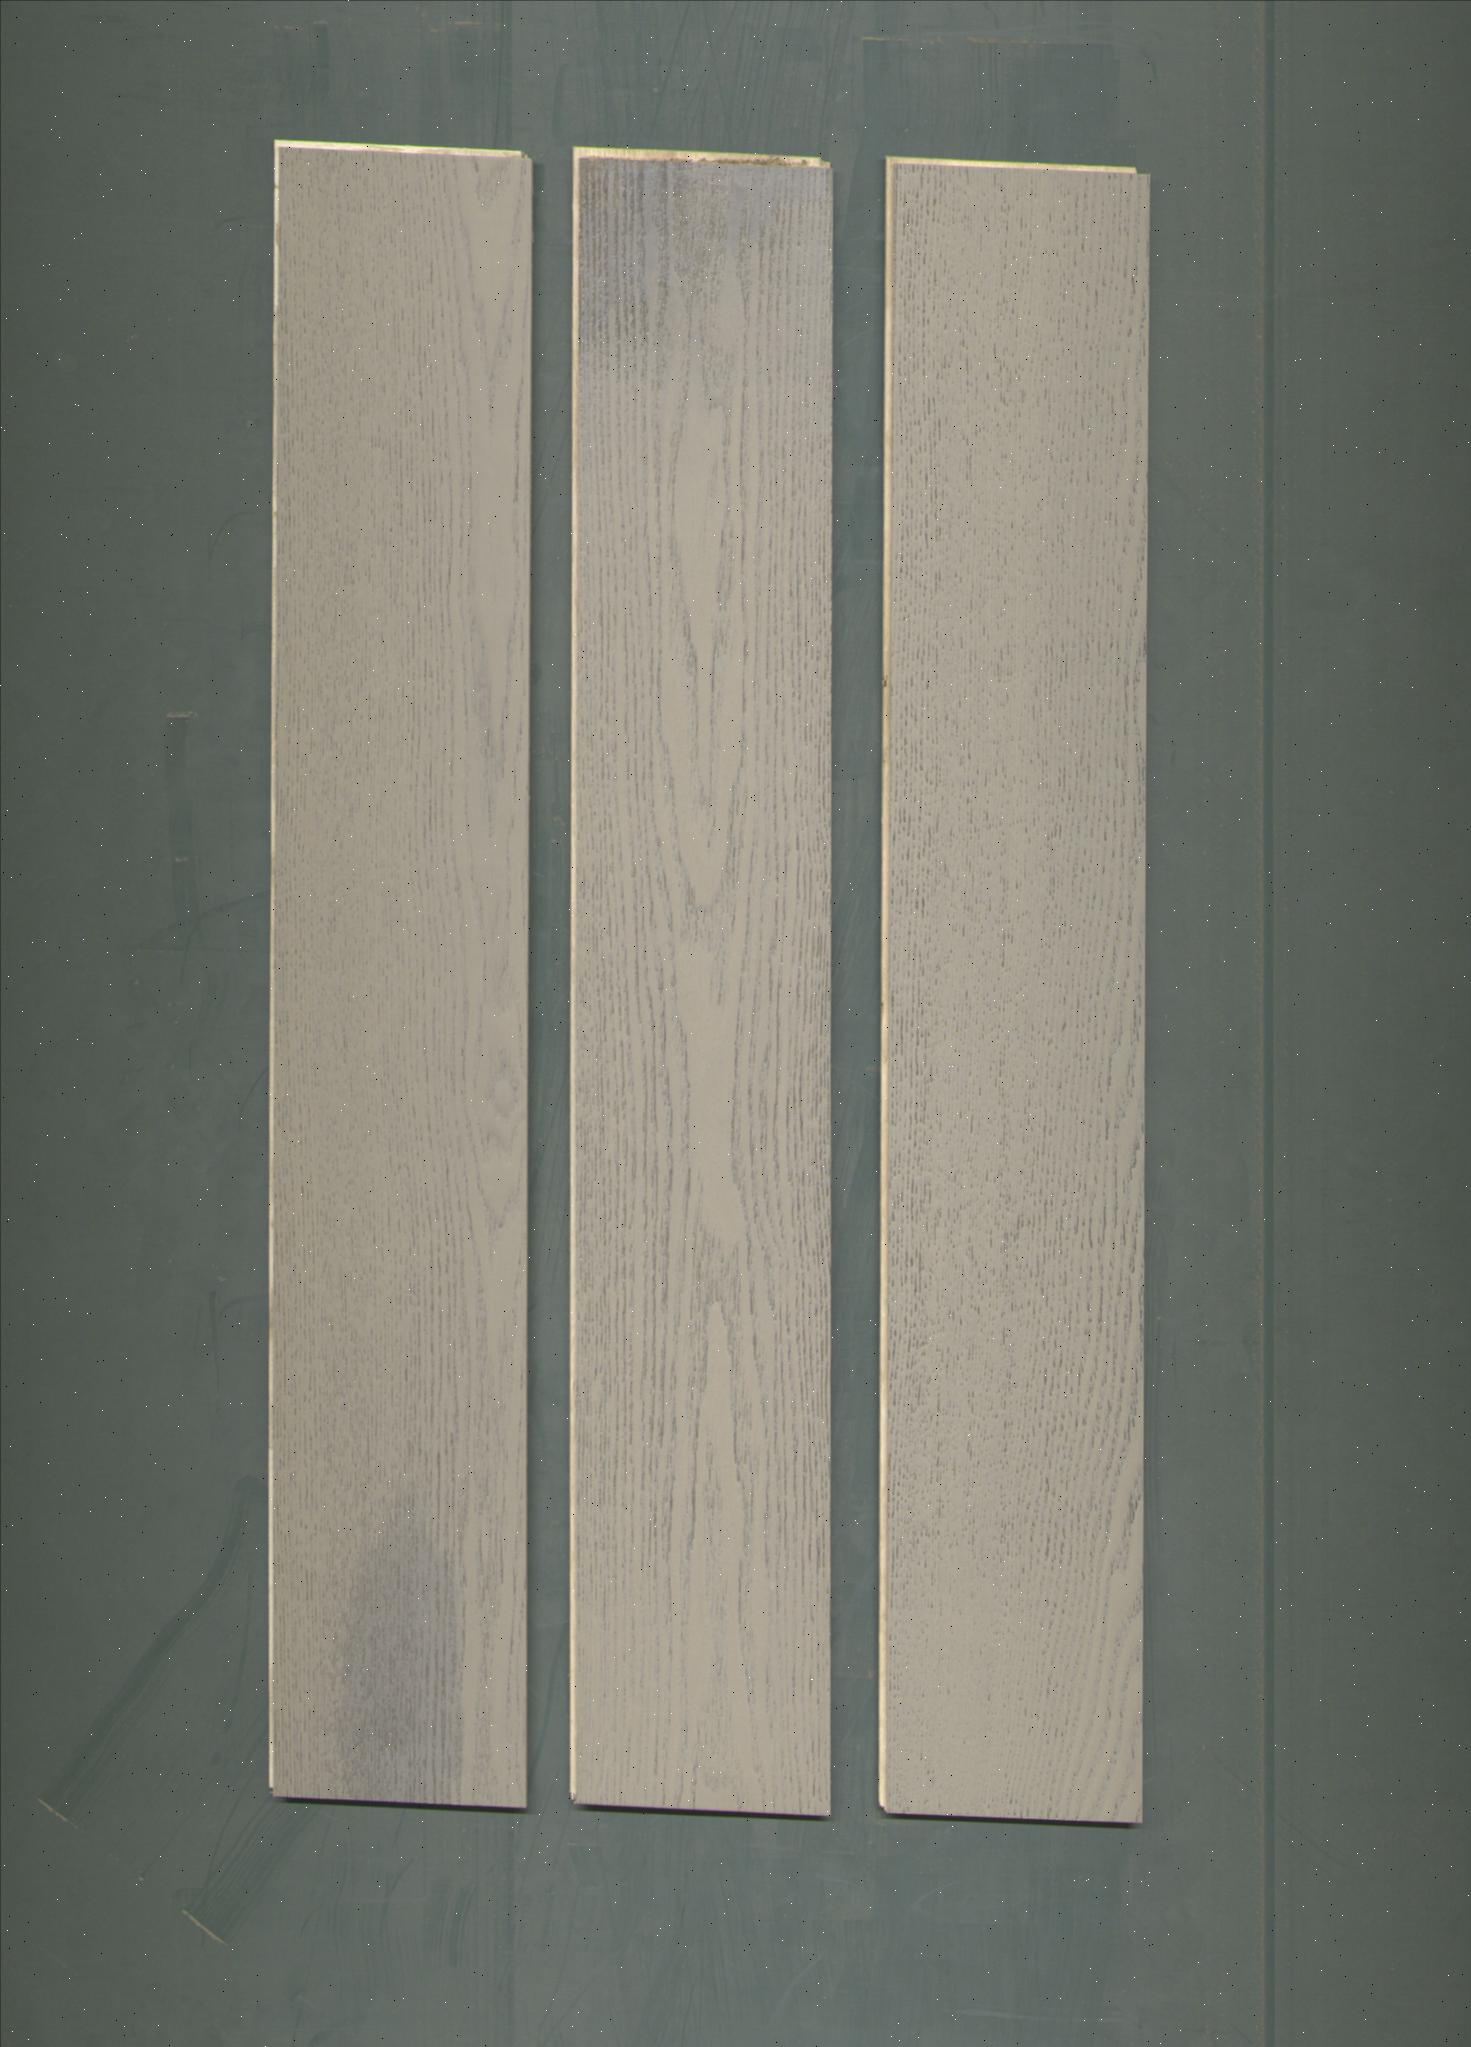
Label: mixers